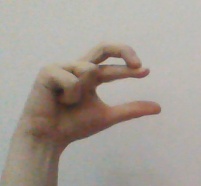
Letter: thal